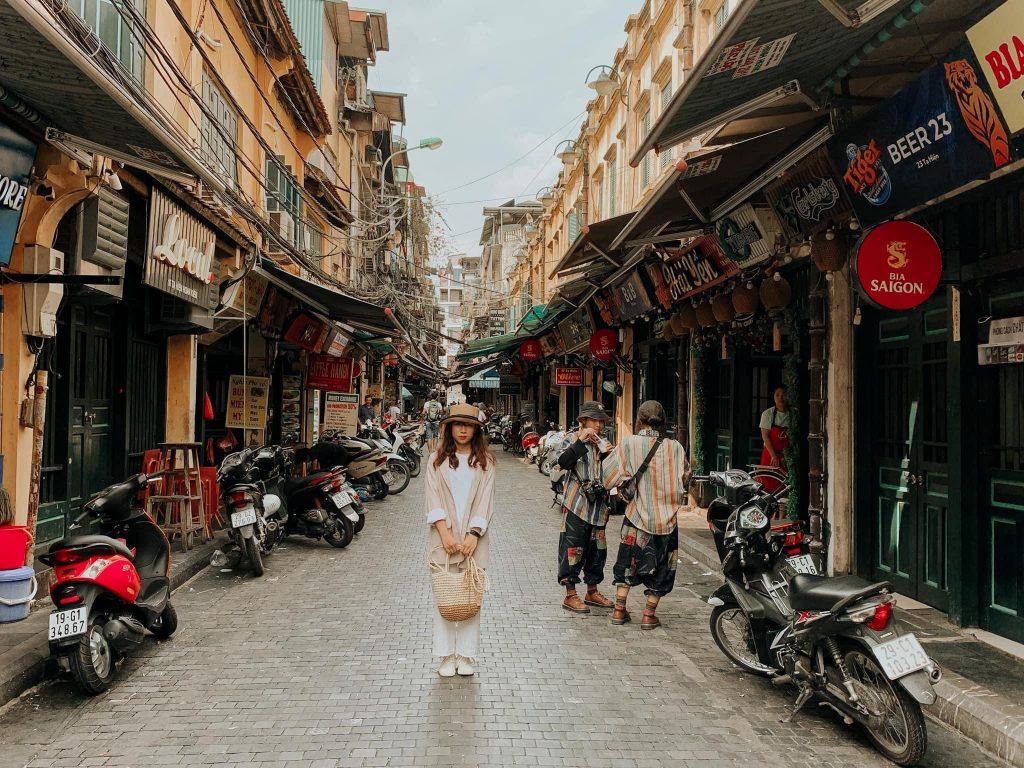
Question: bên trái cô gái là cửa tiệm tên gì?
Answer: bên trái cô gái là cửa tiệm beer 23